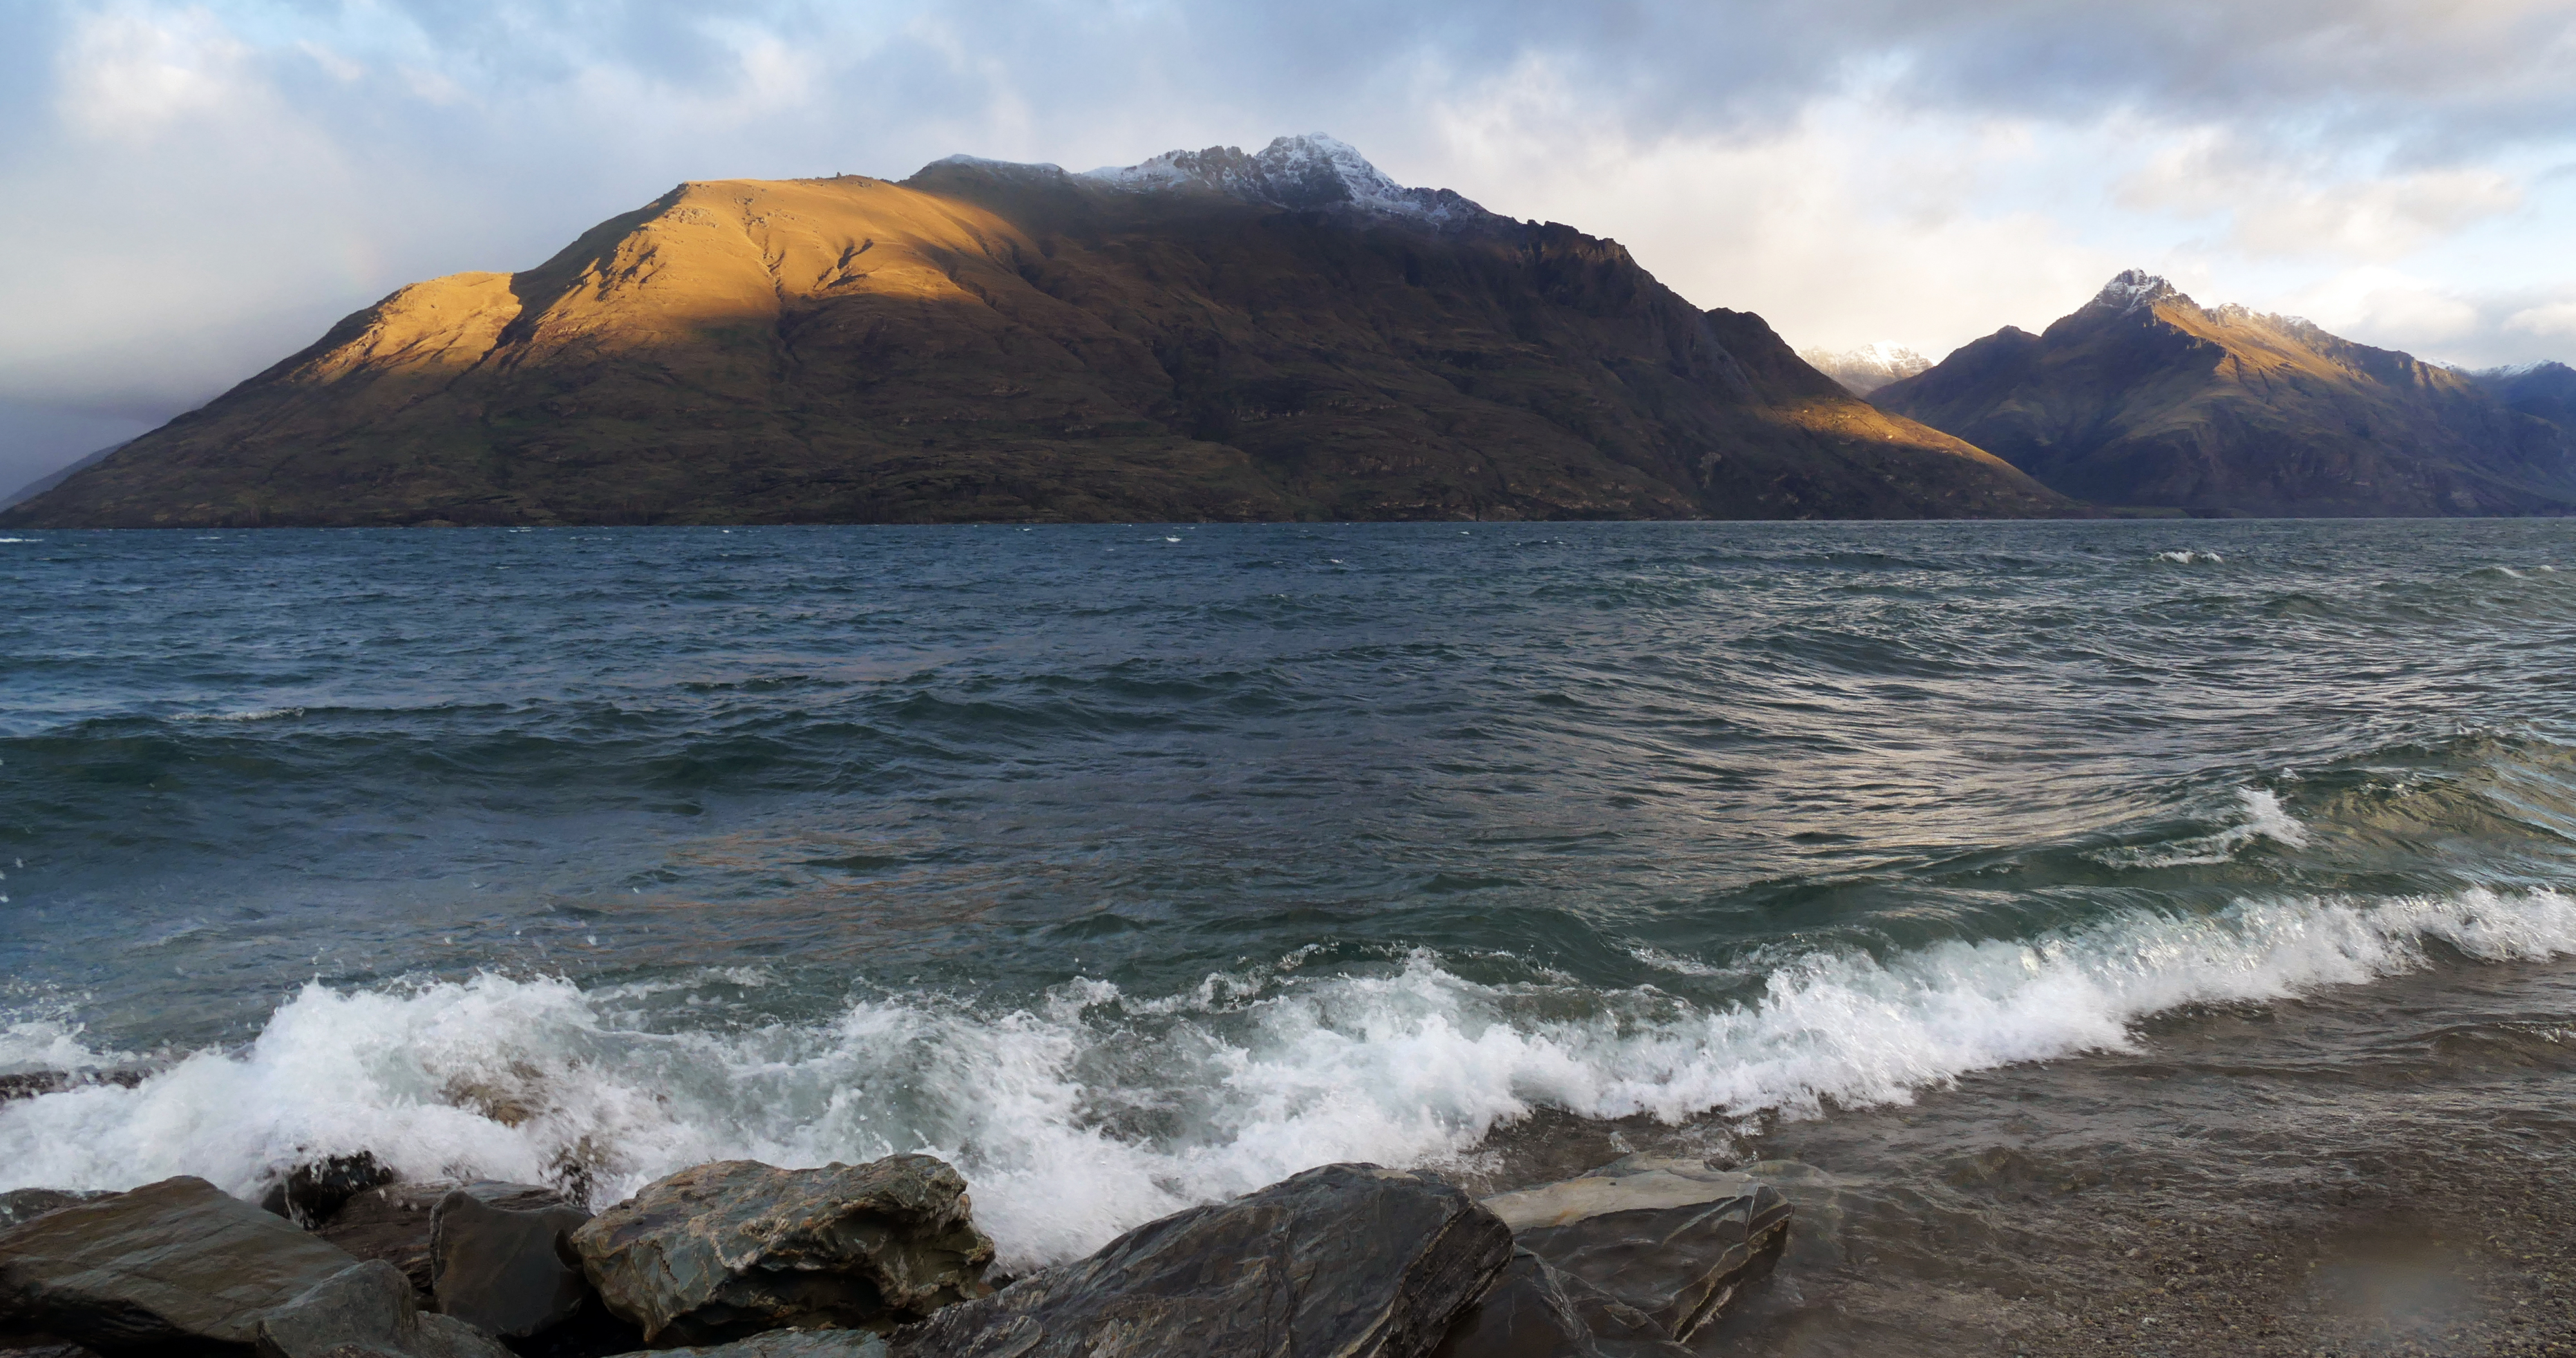
beach, landscape, sea, coast, water, rock, ocean, mountain, cloud, shore, wave, cliff, cove, scenery, bay, terrain, body of water, outdoors, newzealand, waterscape, lumixfz1000, lakewakatipu, loch, cape, landform, geographical feature, wind wave